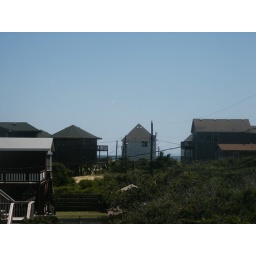
View of the ocean from the balcony at the Comfort Inn in Buxton (Outer Banks), NC - 8/06